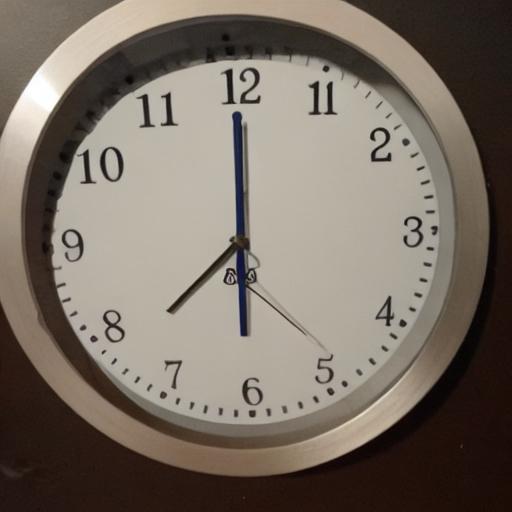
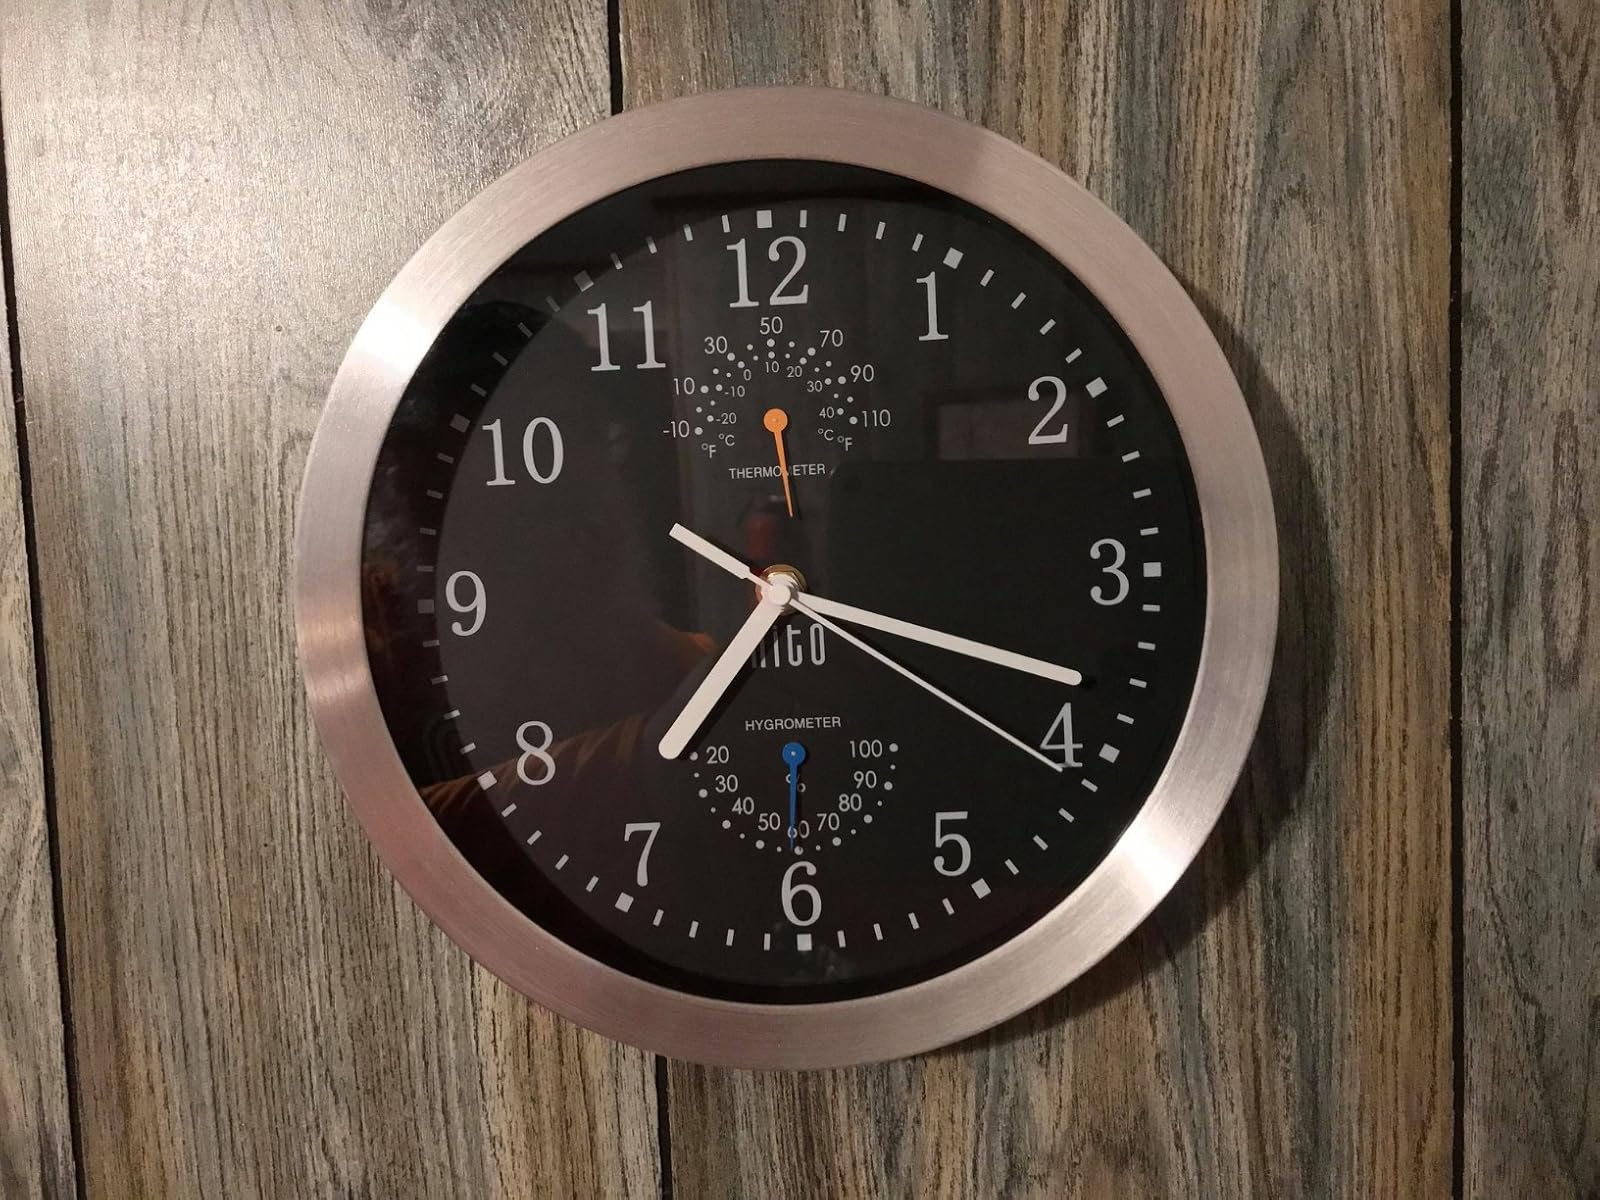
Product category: clock
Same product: no